Airport malaria

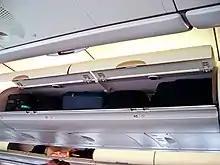
Luggage compartments in an Airbus

Mosquitoes have been found to be attracted to the illuminated cabins rather than to the baggage compartments.